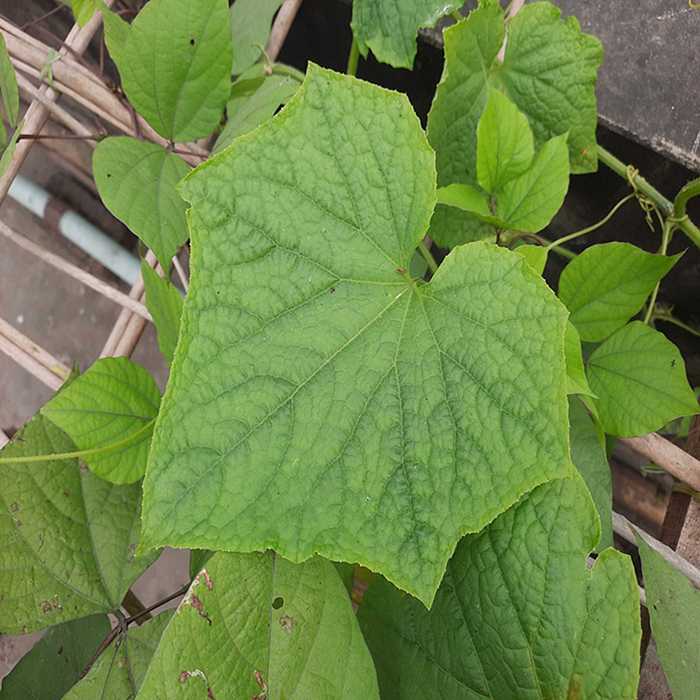
Plant: Cucumber
Label: Fresh leaf